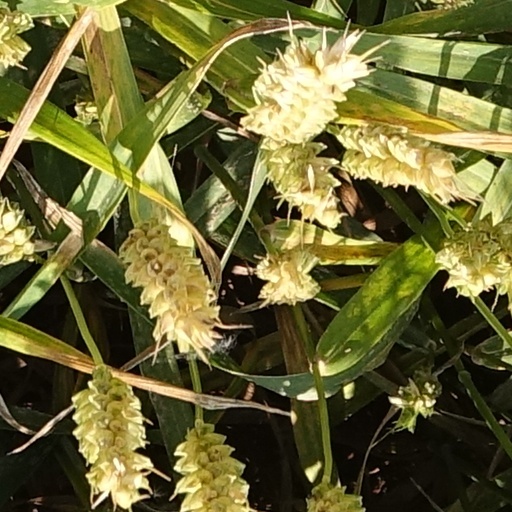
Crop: wheat